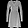
Label: Dress